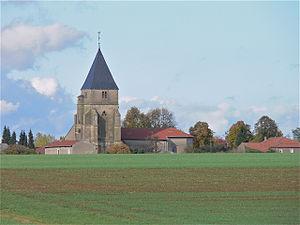
Panorama sur le village de Sainte-Barbe en Moselle, Lorraine, France. Le village est dominé par l'imposant clocher de l'ancien prieuré et est désormais le clocher de l'église paroissiale This building is classé au titre des Monuments Historiques. It is indexed in the Base Mérimée, a database of architectural heritage maintained by the French Ministry of Culture,
Cet article recense les monuments historiques de la Moselle, en France.
Sainte-Barbe est une commune française située dans le département de la Moselle, en région Grand Est.